David B. Nicodemus

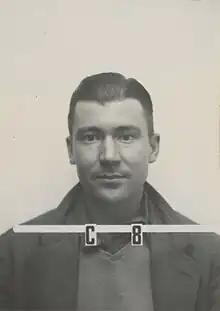
David Nicodemus Los Alamos badge

David Bowman Nicodemus (1 July 1916 – 19 June 1999) was a physicist, Physics Professor and Administrator at Oregon State University, and part of the Manhattan Project team.